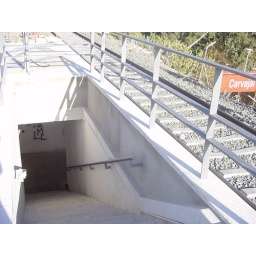
steps from train to street below